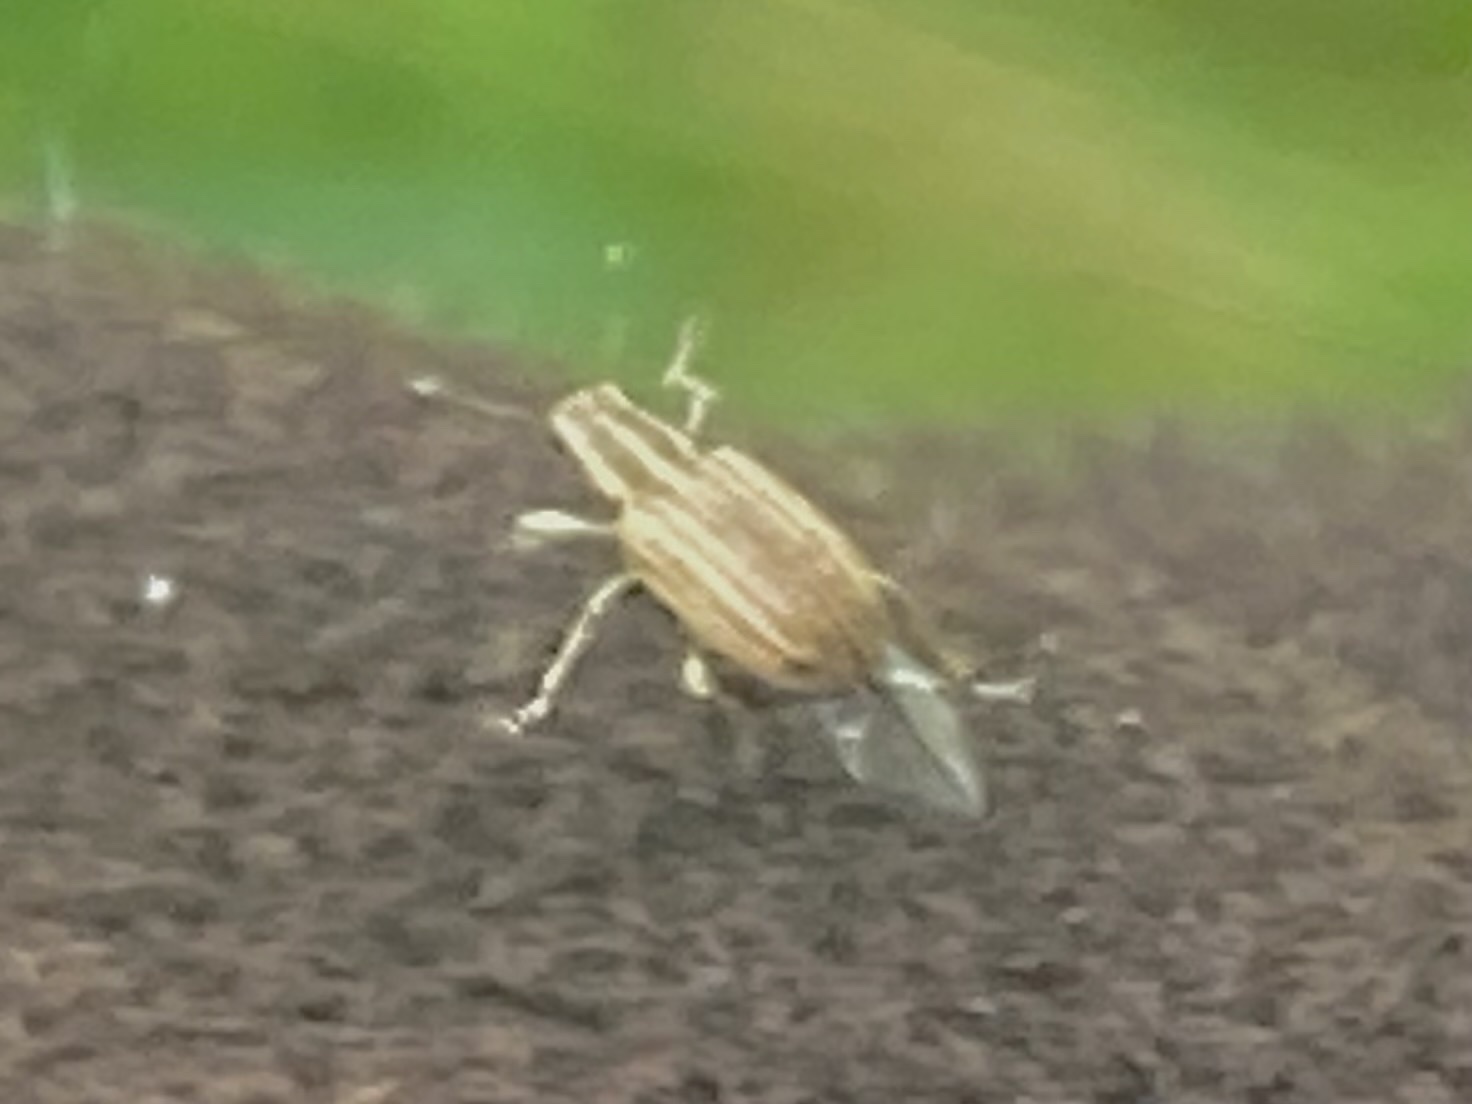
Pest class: pea_leaf_weevil